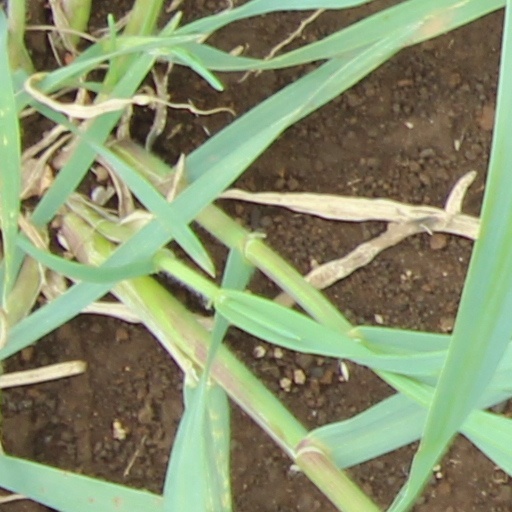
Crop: wheat